Mordor Macula

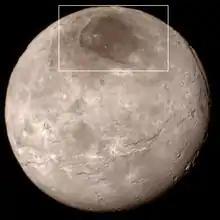
Mordor Macula is located at Charon's north pole.

The terrain Mordor Macula occupies appears to be rather dramatic, with numerous scarps and irregular depressions. In the direction of the 90°E meridian, Mordor Macula is roughly at the same altitude as Oz Terra. In the direction of the 90°W meridian by contrast, Mordor Macula's terrain gently slopes downwards to ~2 km below Charon's mean elevation before encountering the McCaffrey Dorsum. Beyond the ridge is a massive deep canyon, Caleuche Chasma. Due to Charon's current geological inactivity, Mordor Macula has been relatively unchanged since its formation.